In da Loop

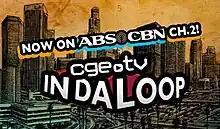
Title card

In da Loop (lit. "In The Loop") is a Philippine television reality show broadcast by ABS-CBN and Cge TV. Hosted by Jobert Austria, Chacha Balba, Edu Ibazeta, Jessica Mendoza, Nikko Ramos and Anna Tan, it aired from April 23, 2012 to October 26, 2012.